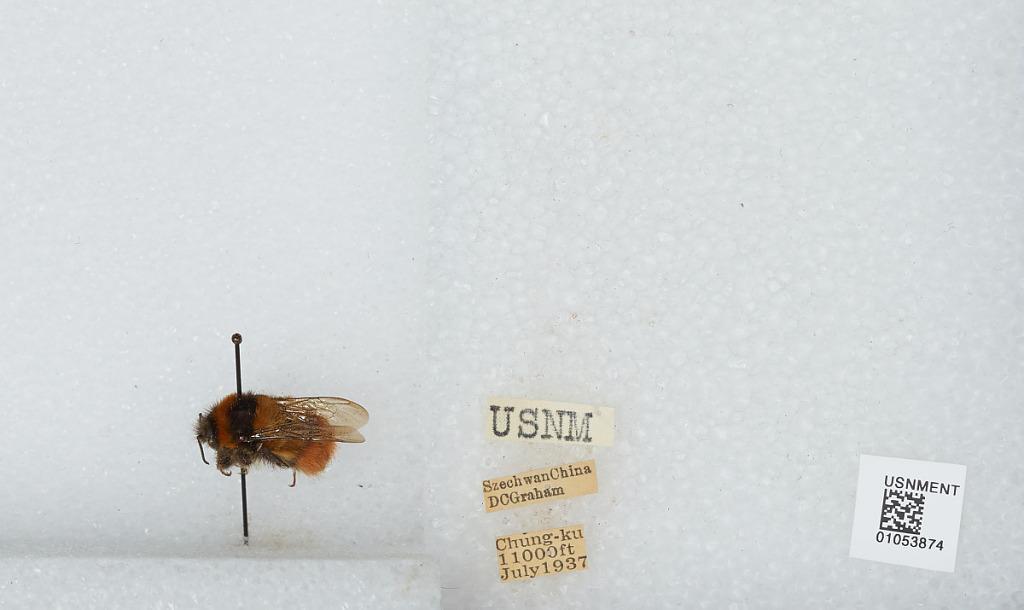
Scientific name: Bombus sp.
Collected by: D. Graham
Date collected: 1937-7-
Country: China
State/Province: Sichuan
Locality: Chung-ku